Ilocos Times

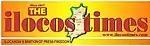
The current Ilocos Times logo.

The Ilocos Times is the longest running community newspaper edited and published in Laoag, Ilocos Norte, Philippines over the past 46 years.